Laureen Harper

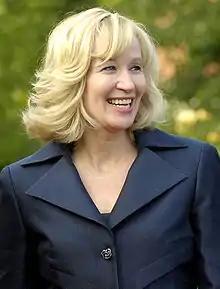
Harper at the G8 summit, June 2007

Laureen Ann Harper ( Teskey; born June 23, 1963) is a Canadian graphic designer. She is married to Canada's 22nd prime minister, Stephen Harper and has two children, Benjamin Harper and Rachel Harper.